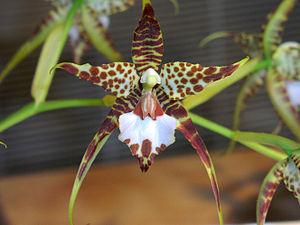
Rhynchostele est un genre d'orchidées épiphytes du Mexique, d'Amérique centrale et du Venezuela.